52nd Academy of Country Music Awards

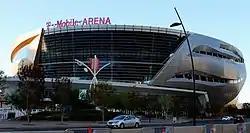
Exterior of the T-Mobile Arena in Las Vegas.

The 52nd Academy of Country Music Awards, also known as the 2017 ACM Awards, were held at the T-Mobile Arena in Las Vegas, Nevada, on April 2, 2017. Nominations for the 52nd Academy of Country Music Awards were announced on February 16, 2017. Luke Bryan returned to host the show for his fifth consecutive year, with co-host Dierks Bentley returning for his second consecutive year.